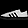
Label: Sneaker